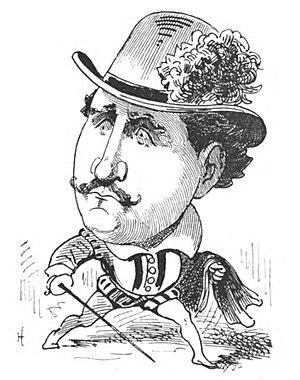
Portrait satirique de Henri Lafontaine (1824– 1898), acteur vaudois.
Louis-Henri-Marie Thomas dit Henri Lafontaine ou Lafontaine né le 29 novembre 1826 à Bordeaux et mort le 23 février 1898 à Versailles, est un acteur, dramaturge et romancier français.